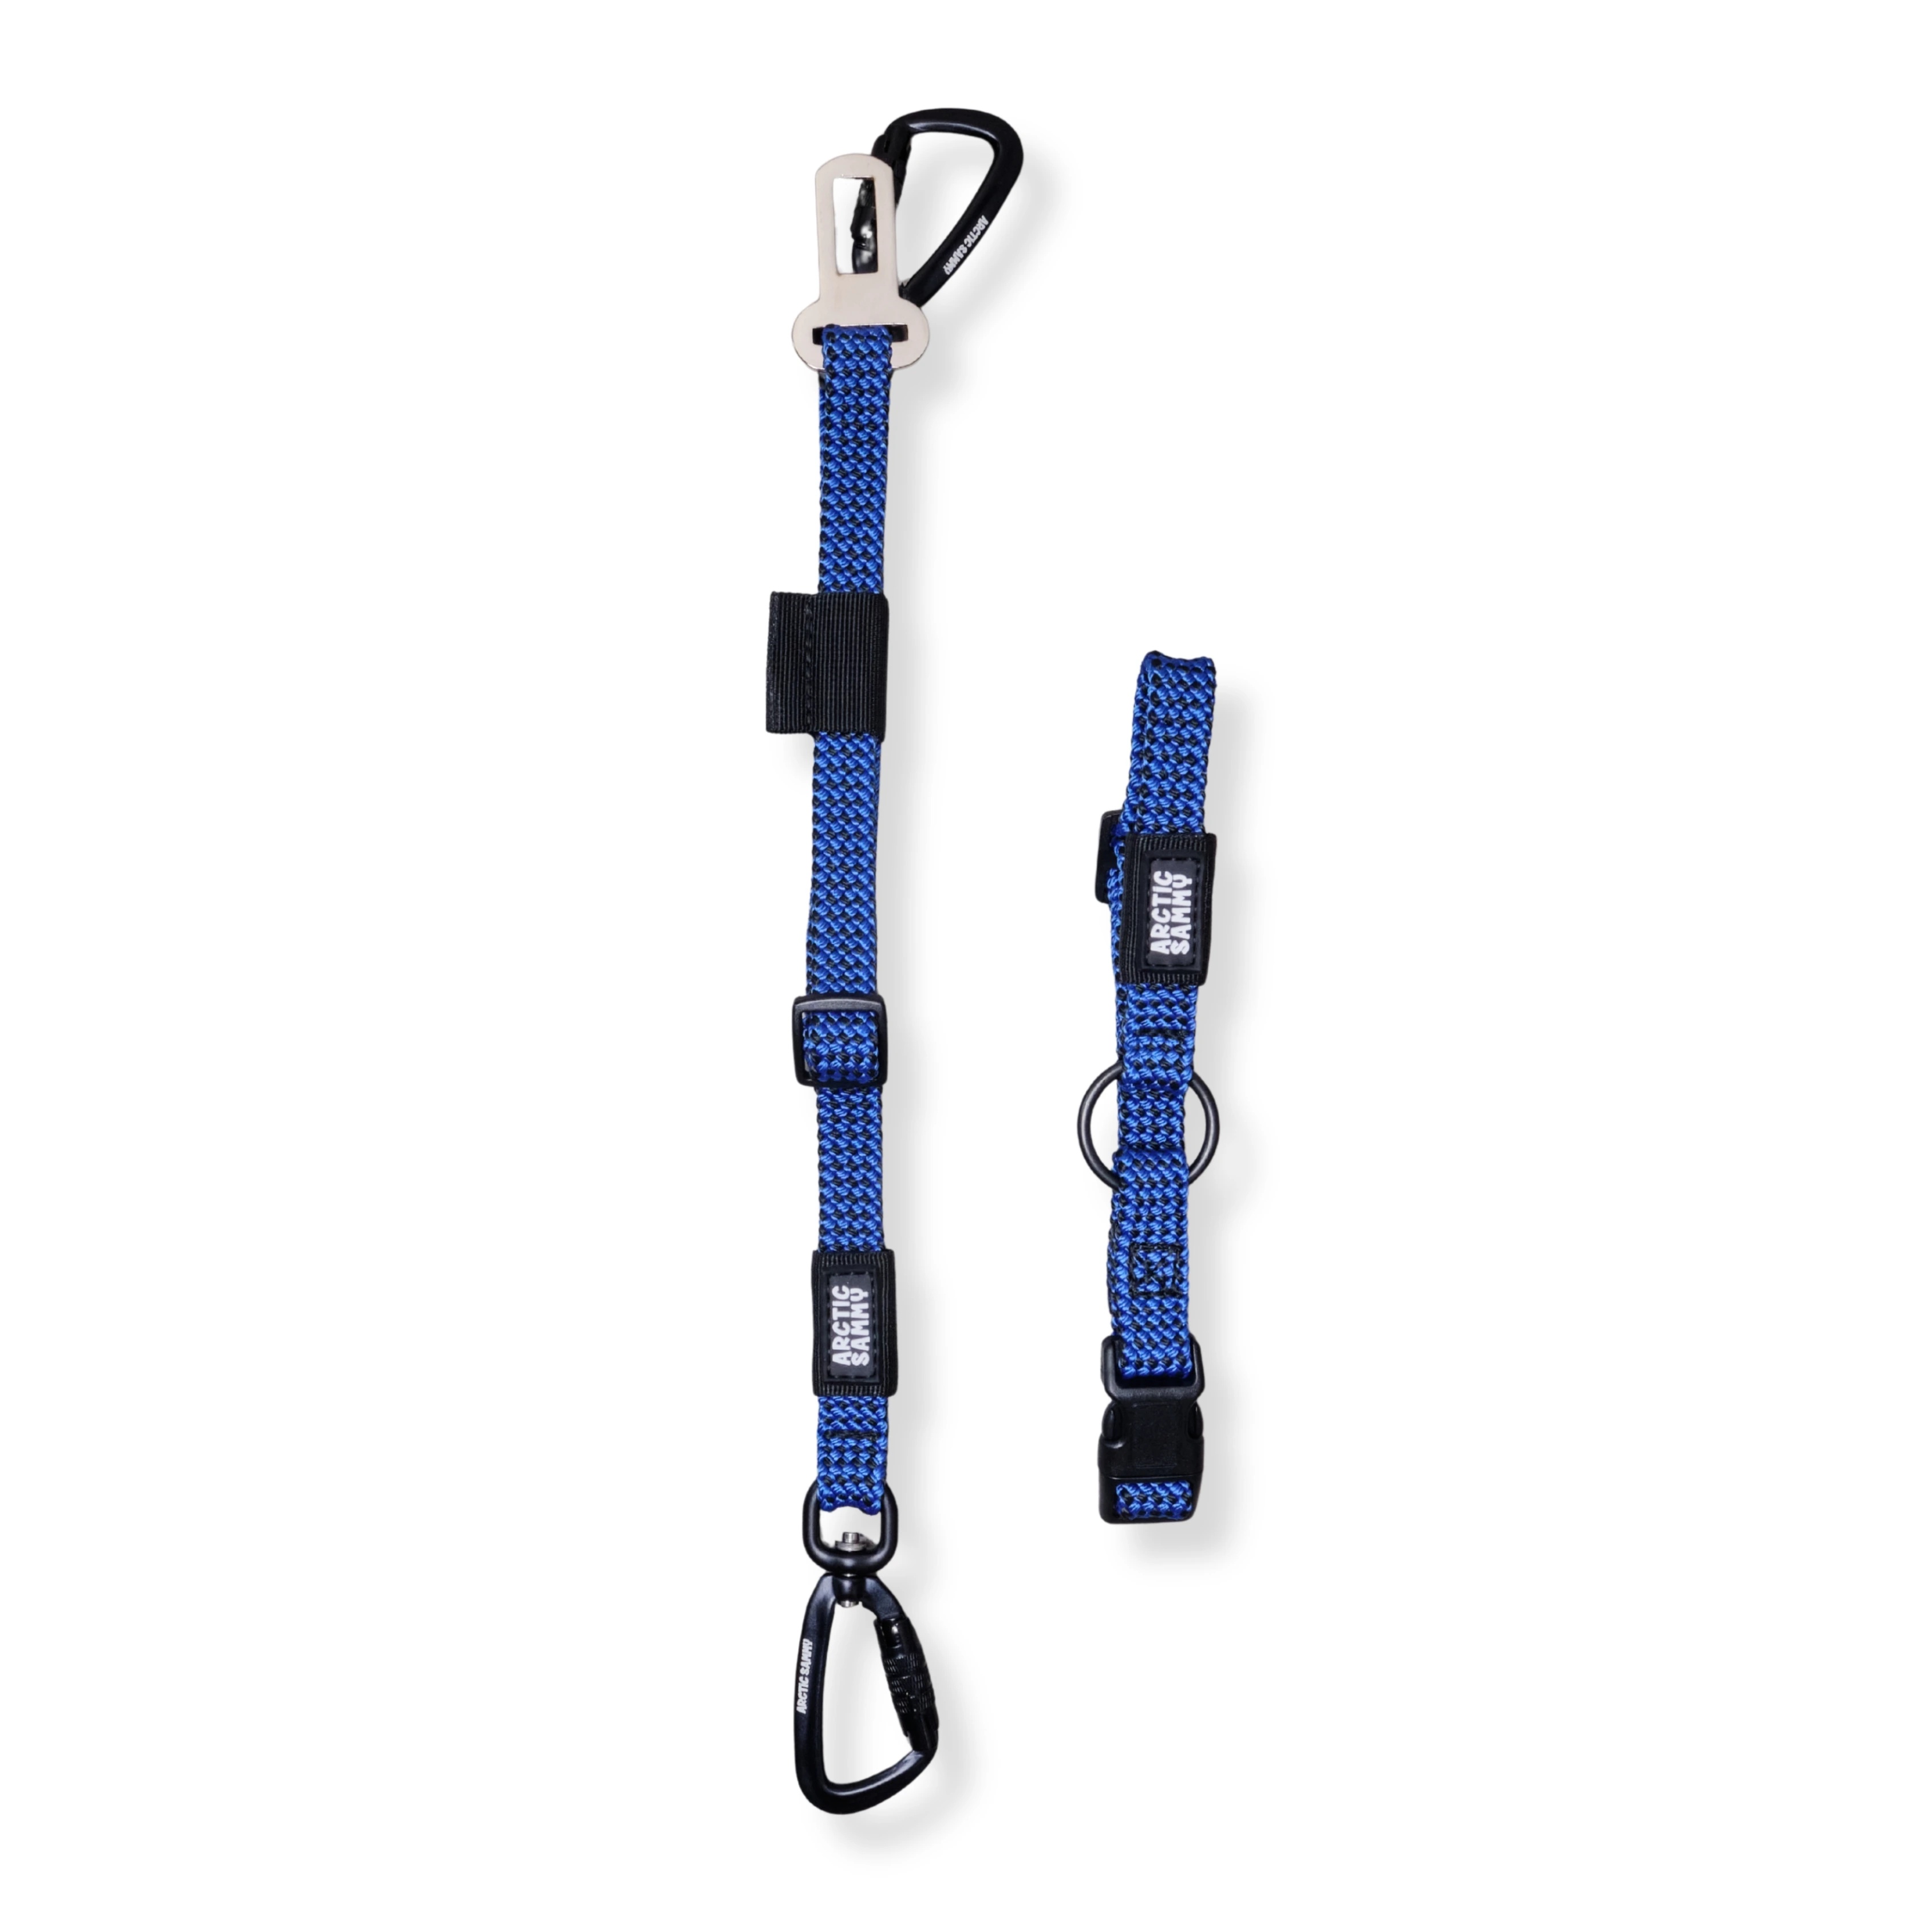
3-in-1 Dog Car Tether Benmore
Brand: Arctic Sammy
Product Details Quick and easy to use Lets your dog sit or lay down comfortably on the backseats or in the boot Adjustable length from 45-60cm , perfect for dogs of all sizes Natural stretch r educes strain and keeps your dog safe on sudden impact Strength tested at 520kg Swivel auto-lock carabiners Universal Stainless Steel Seat Belt Clip works with majority of vehicles Description Wanting to keep your dog under control and safe during car rides? With our new 3-in-1 Car Tether, you can put your mind to ease knowing y our dogs trip is a safe one while still allowing some backseat/ boot freedom. Restrain your dog from jumping to the front seat creating a driving distraction or out the door when you need him to stay put. Open the windows to let in the breeze without the worry of your dog jumping out of your car. Simply attach to your harness and click the buckle into the seatbelt, use the headrest tether or clip your dog to a child seat tether point in your boot. The 3 different attachment types give you all possible options for your dog to join you on an enjoyable ride! Keeping your dog in place, preventing driver distraction and reducing risk of injury this is a necessity for all dog owners. The double braided flat rope has a natural stretch build in, reducing strain from sudden braking. With being adjustable in length, this Car Tether is perfect for all dog breeds. We put a seat belt on every time we travel without fail..So why not buckle up our best buddy too. Care Hand wash with warm water and mild soap Hang to dry Important Information We recommend using this Car Tether only in combination with a harness. A sudden impact caused by an accident can lead to injuries when attached to a collar. This product has limited abilities to save the dog in case of car accidents. It is primarily intended to keep the dog away from the driver, and save him from injuries with sudden stops and changes of direction of the car.
Category: Animals & Pet Supplies > Pet Supplies > Vehicle Pet Barriers